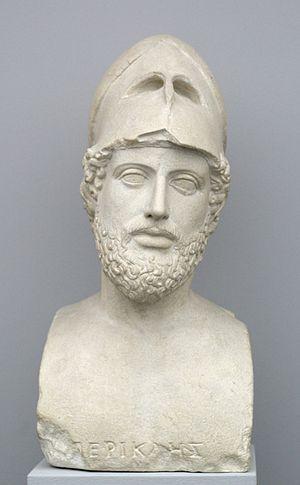
Buste de Périclès. Copie moderne d'après un original du British Museum (voir ci-dessous).
Elpinice était une femme de la noblesse de l'Athènes classique ayant vécu vers 450 avant J.-C.